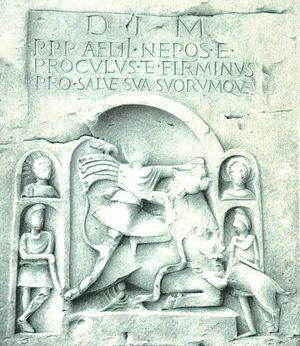
Autel votif à Mithra provenant de Rodine, l'actuelle Rožancu près de Črnomlju en Slovénie, portant l'inscription D(eo) I(nvicto) M(ithrae) / PPP(ublii) Aelii Nepos et / Proculus et Firminus / pro salute sua suorumque, CIL III, 3933 = CIL III, 10818 = AIJ 00485 = ILSlov-01, 00148 = CIMRM-02, 01483. Slovenščina: Mitrev tempelj v Rožancu pri Črnomlju.